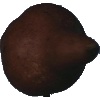
Label: pear_kaiser